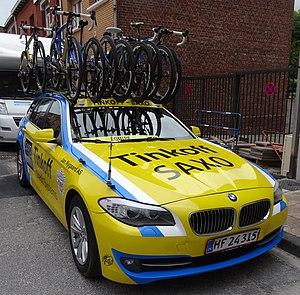
Reportage photographique réalisé le dimanche 11 mai 2014 au départ de la cinquième et dernière étape de l'édition 2014 des Quatre jours de Dunkerque à Saint-Pol-sur-Mer, Nord, Nord-Pas-de-Calais, France. Depicted team: Tinkoff-Saxo